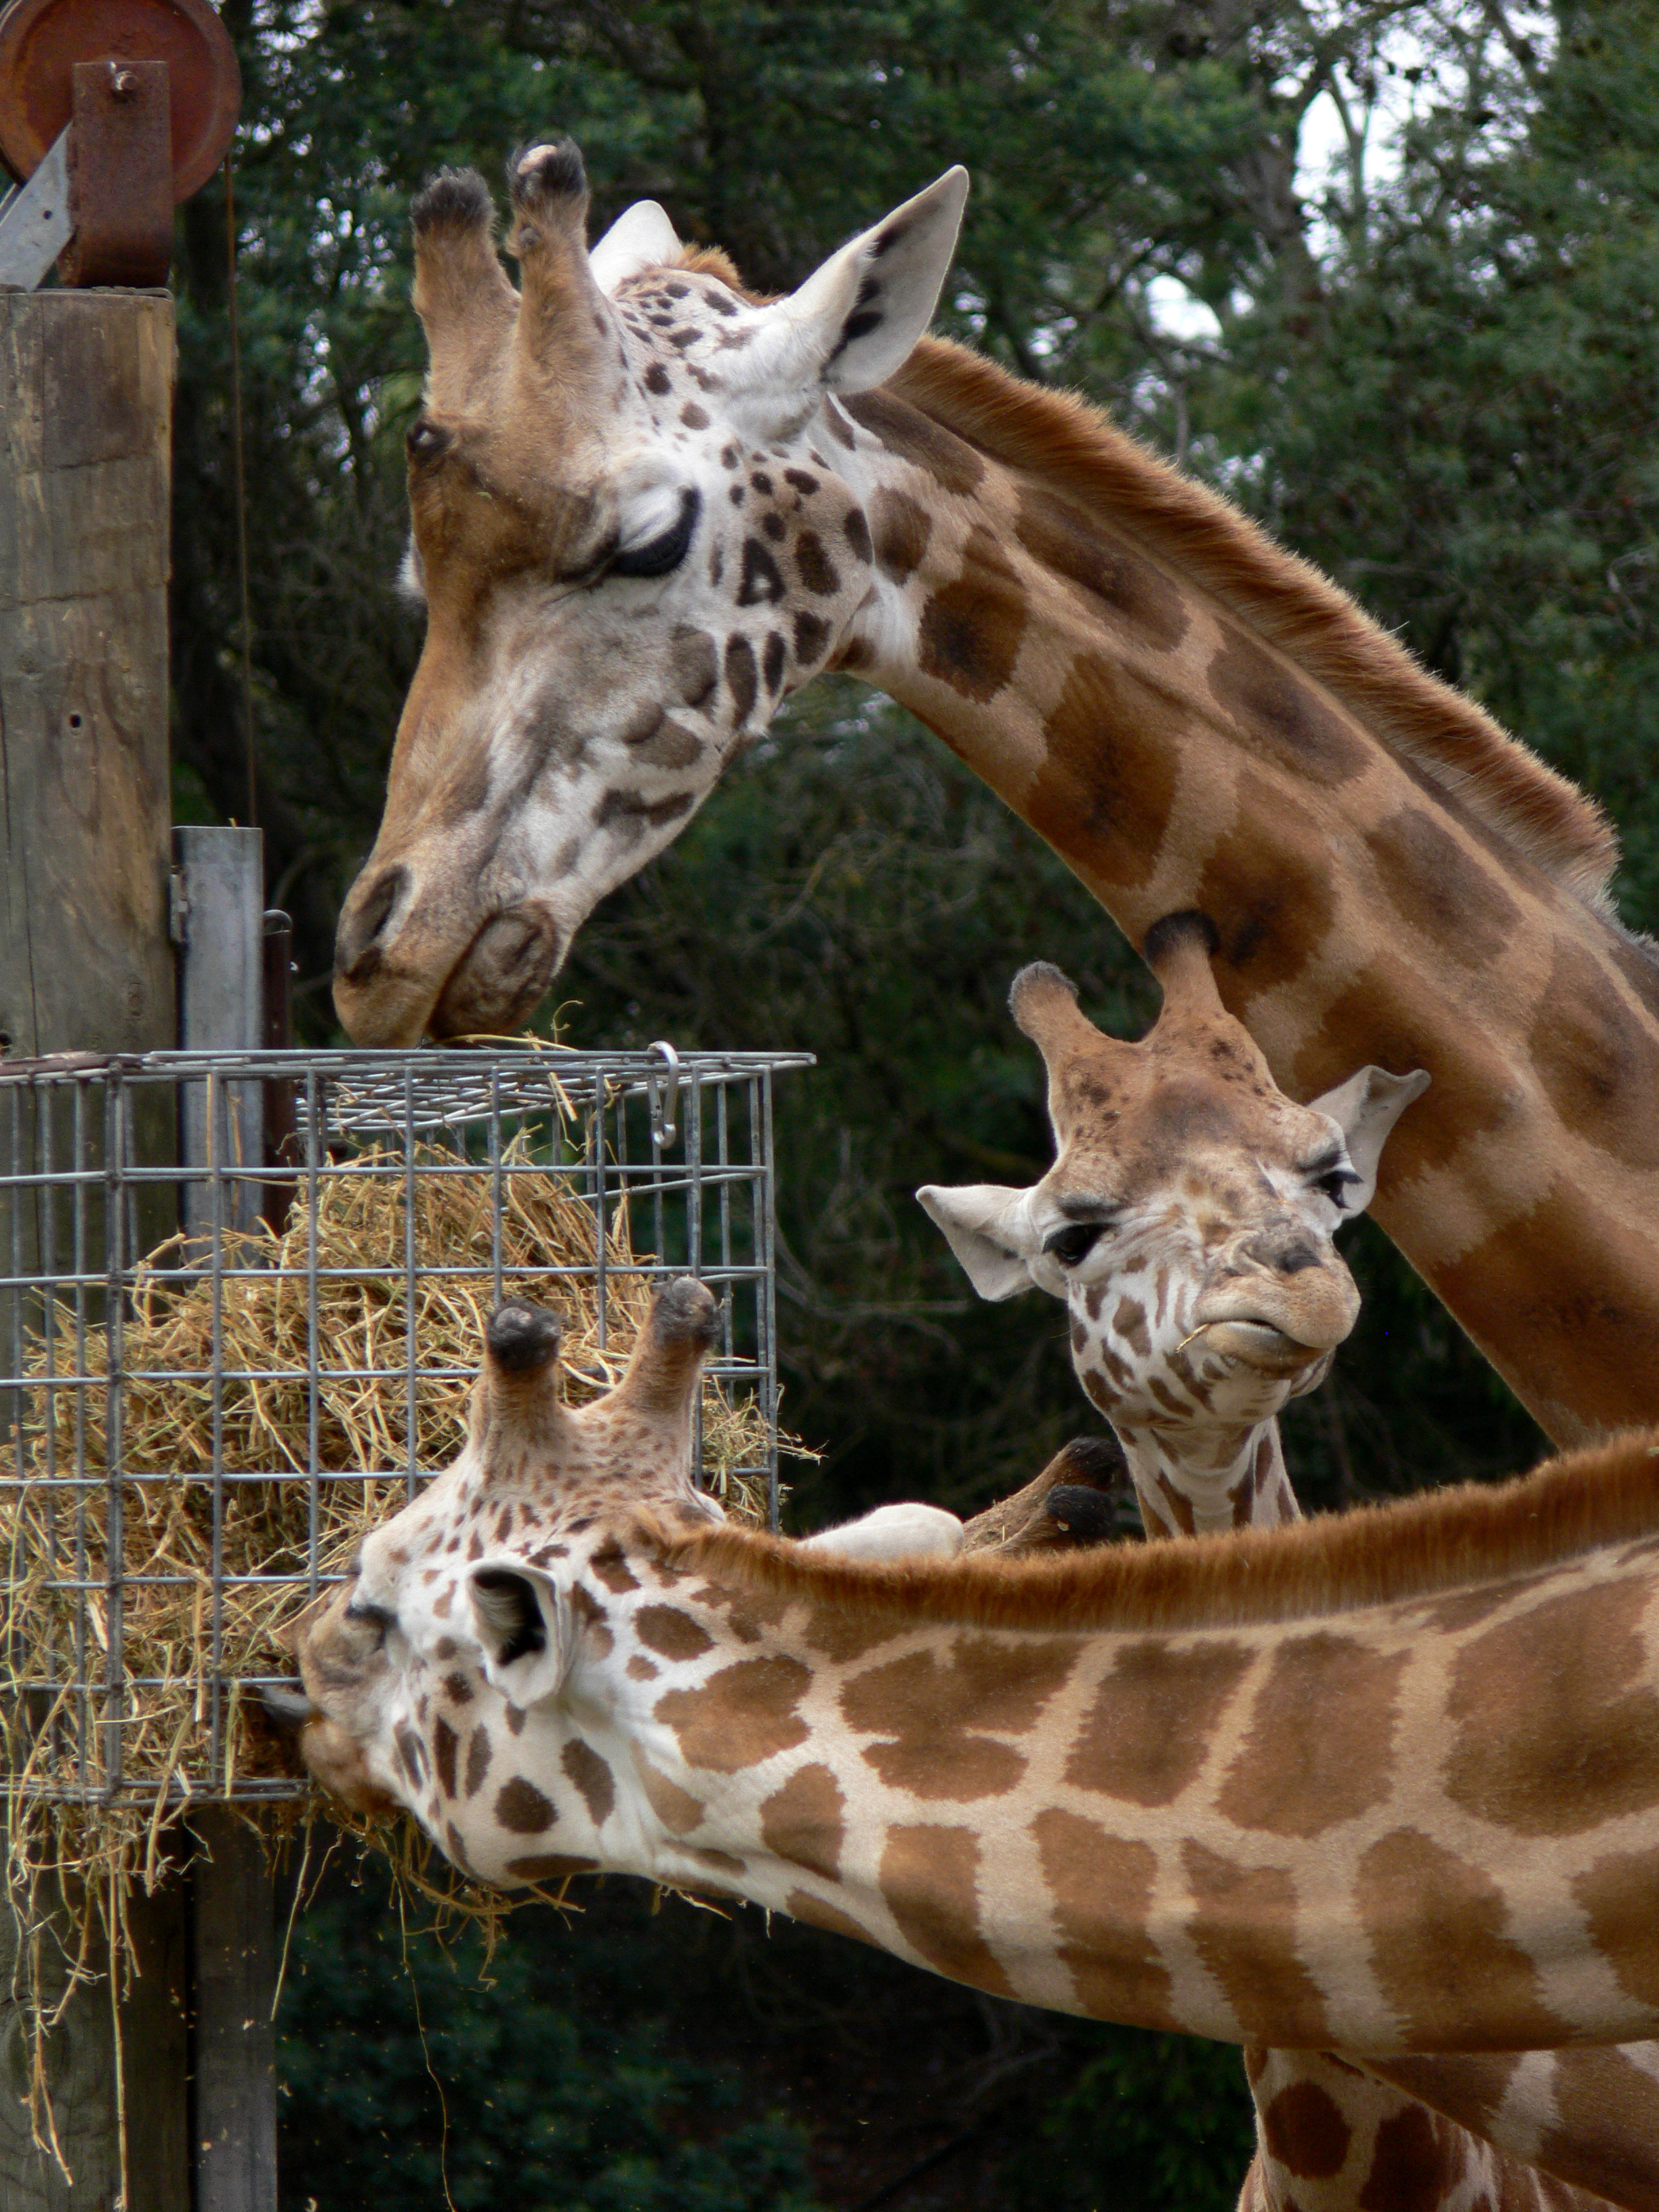
recreation, wildlife, zoo, mammal, fauna, giraffe, vertebrate, christchurch, giraffes, oranapark, wildlifeparks, giraffidae, outdoor recreation